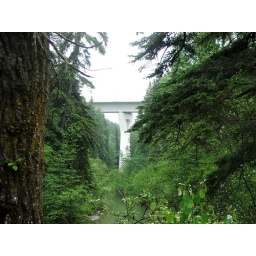
A highway bridge over the valley above the Bowness park